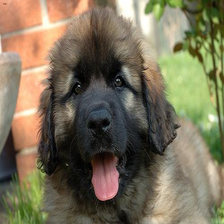
Species: dog
Breed: leonberger